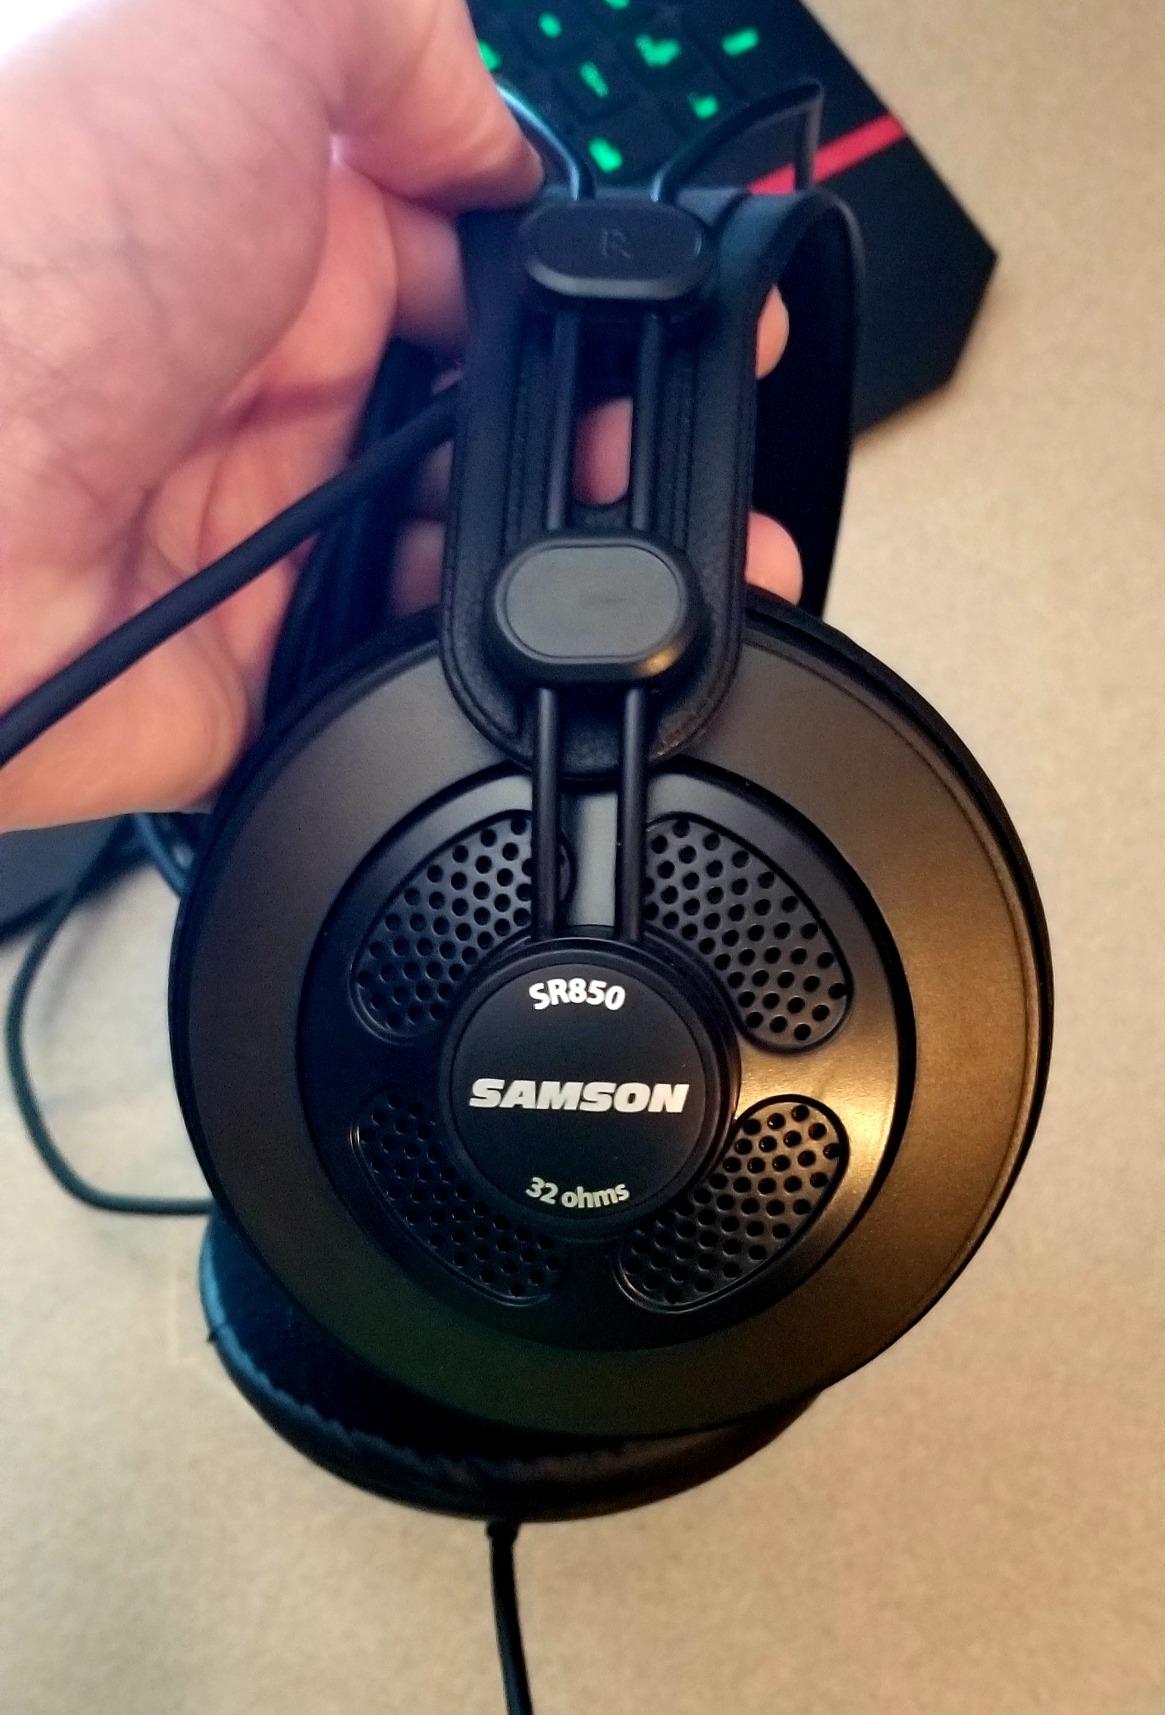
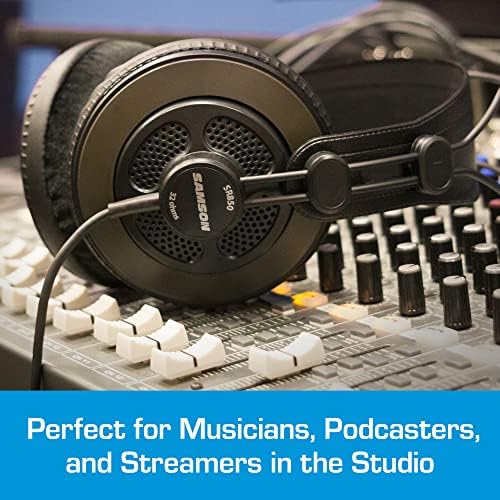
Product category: headphones
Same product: yes